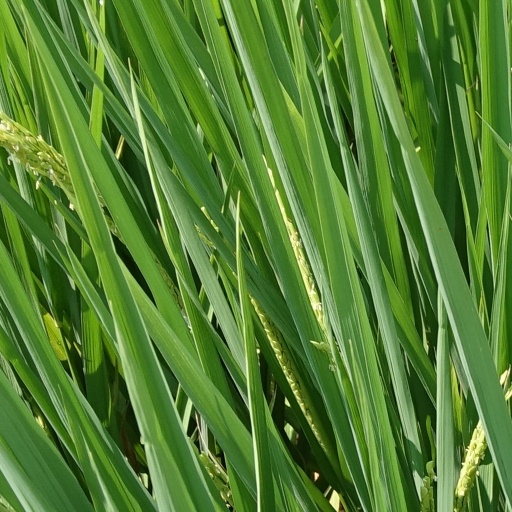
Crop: rice